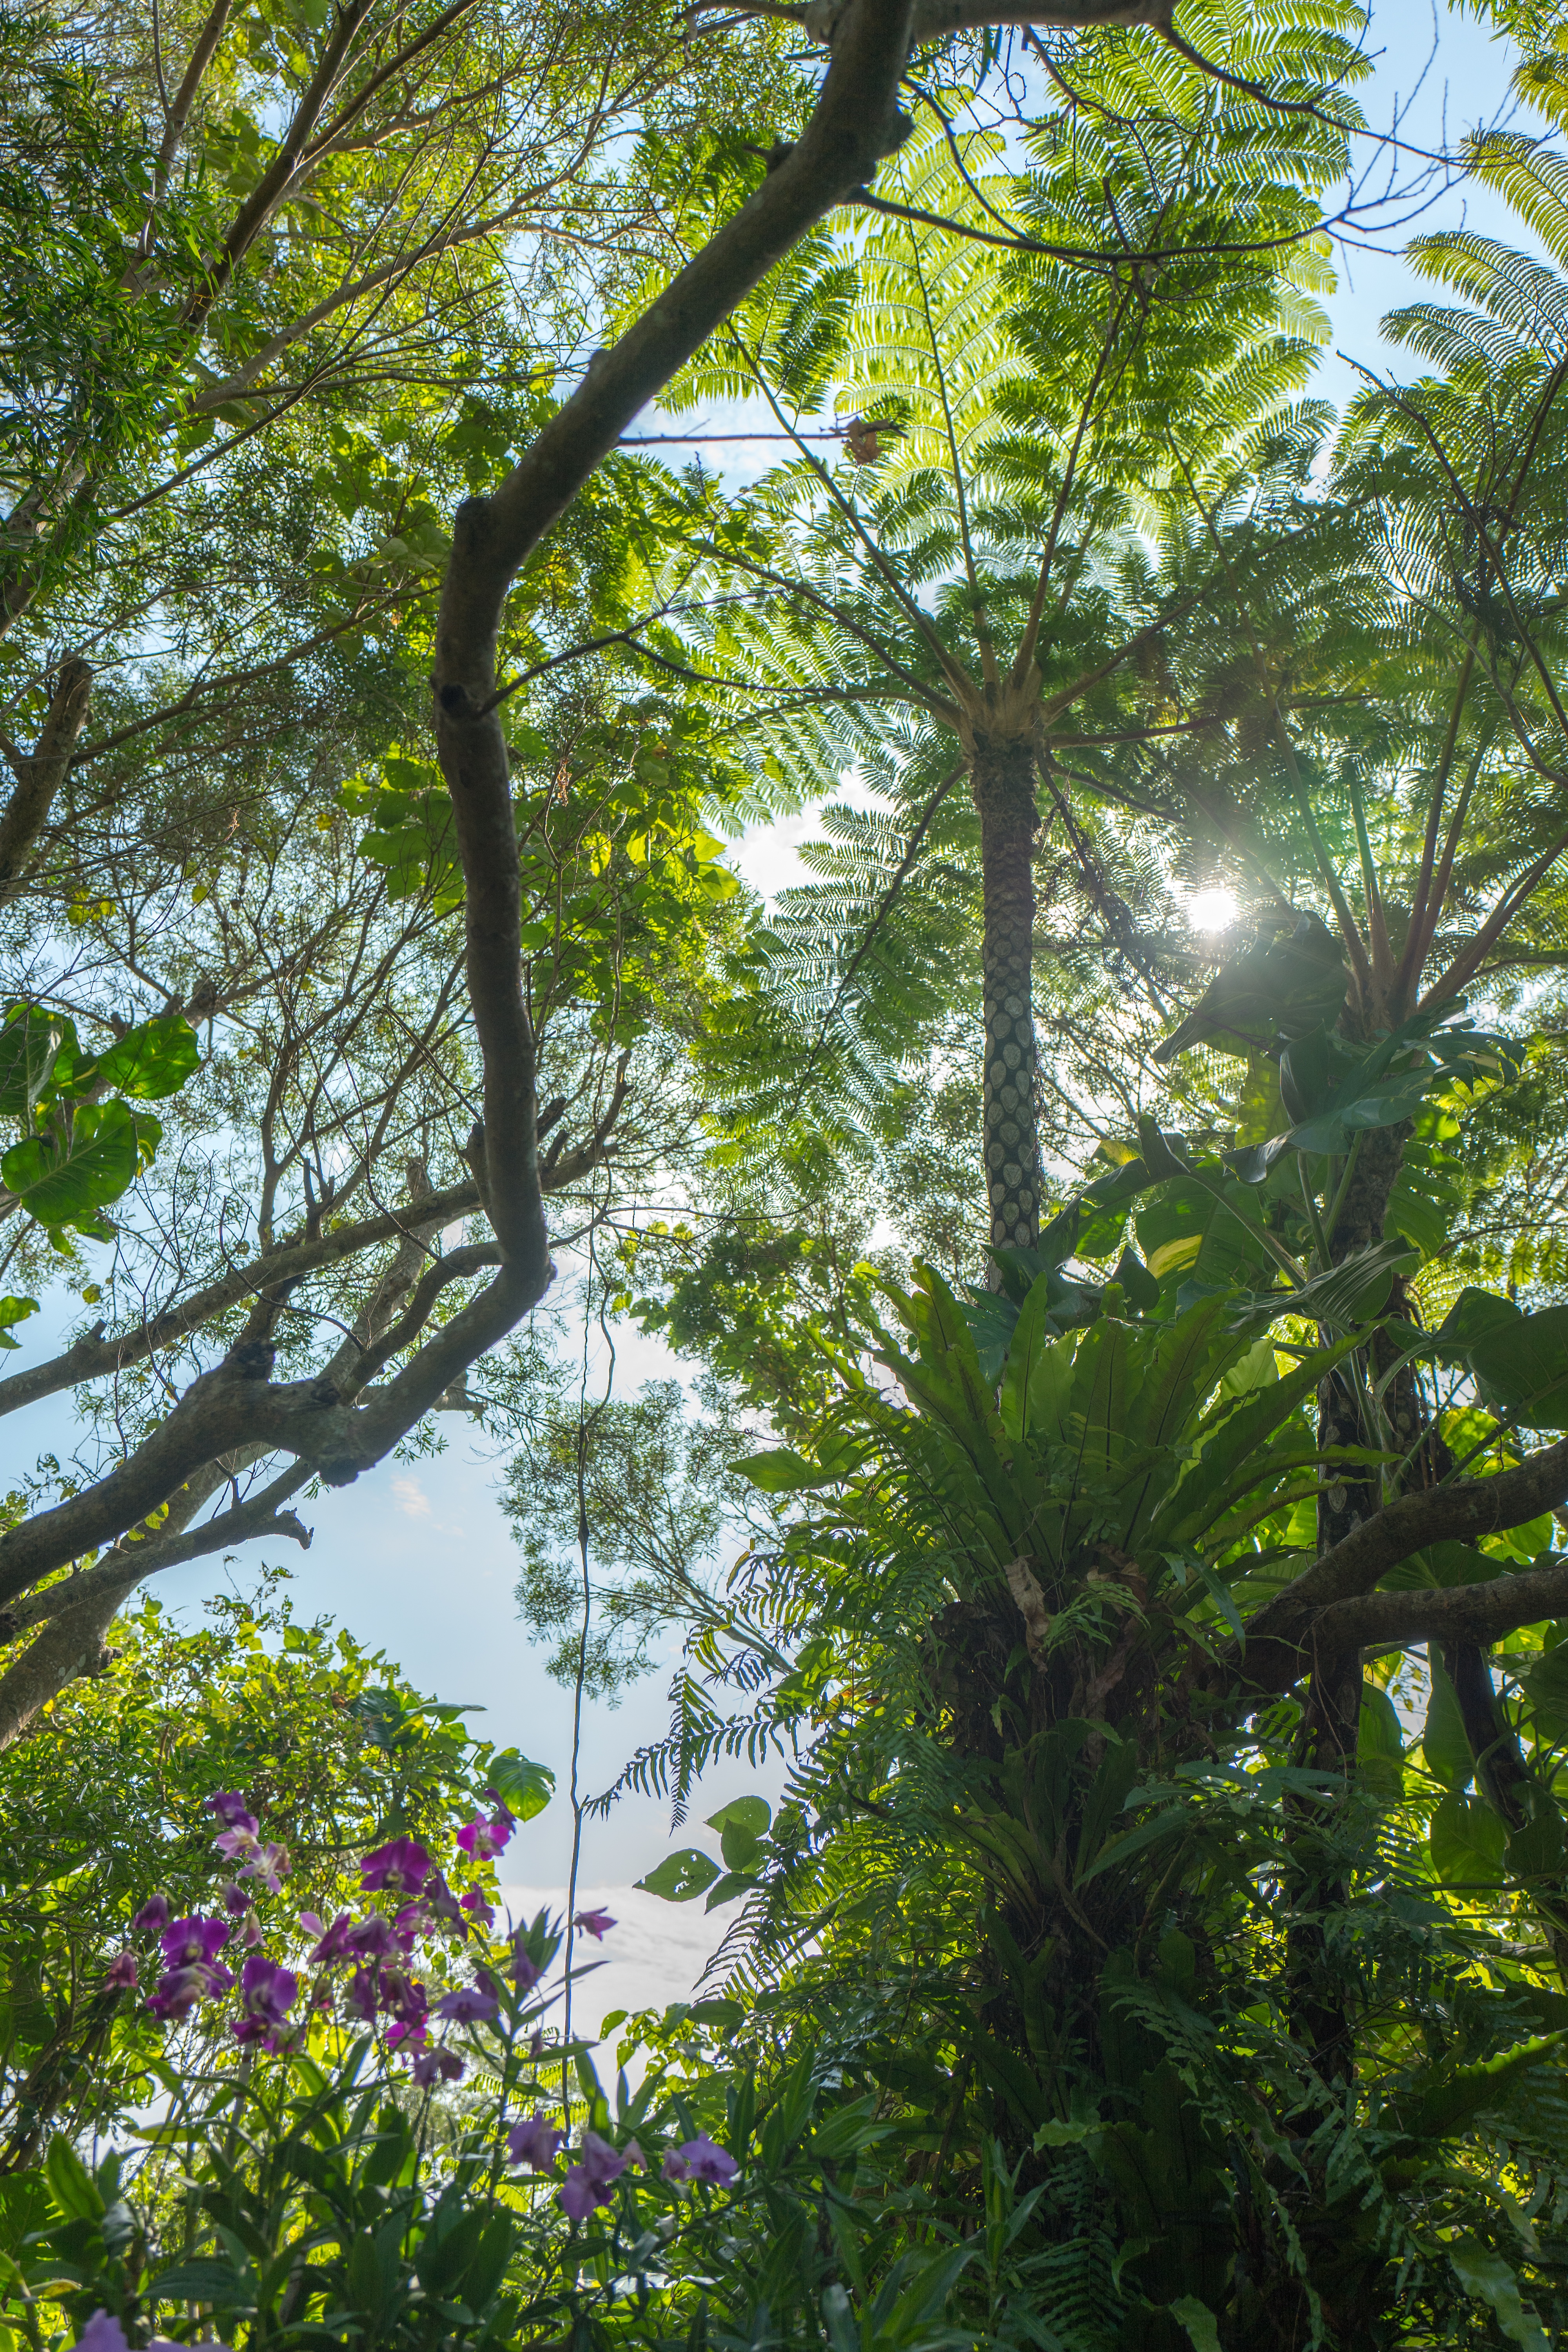
tree, forest, branch, plant, sunlight, leaf, flower, green, jungle, botany, garden, flora, vegetation, rainforest, deciduous, woodland, habitat, tropics, ecosystem, biome, old growth forest, natural environment, woody plant, land plant